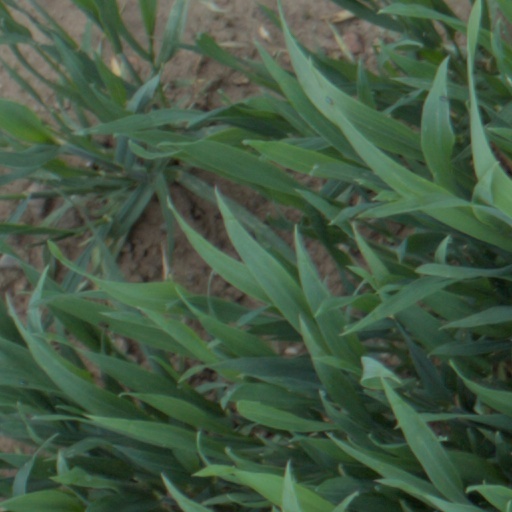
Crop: wheat